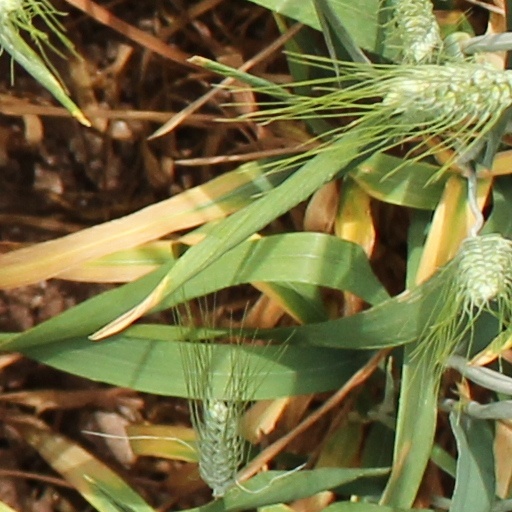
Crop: wheat